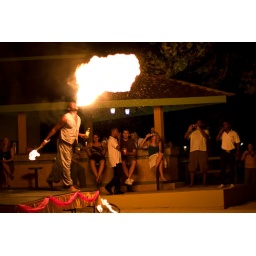
I'm pretty sure that's not water in the bottle